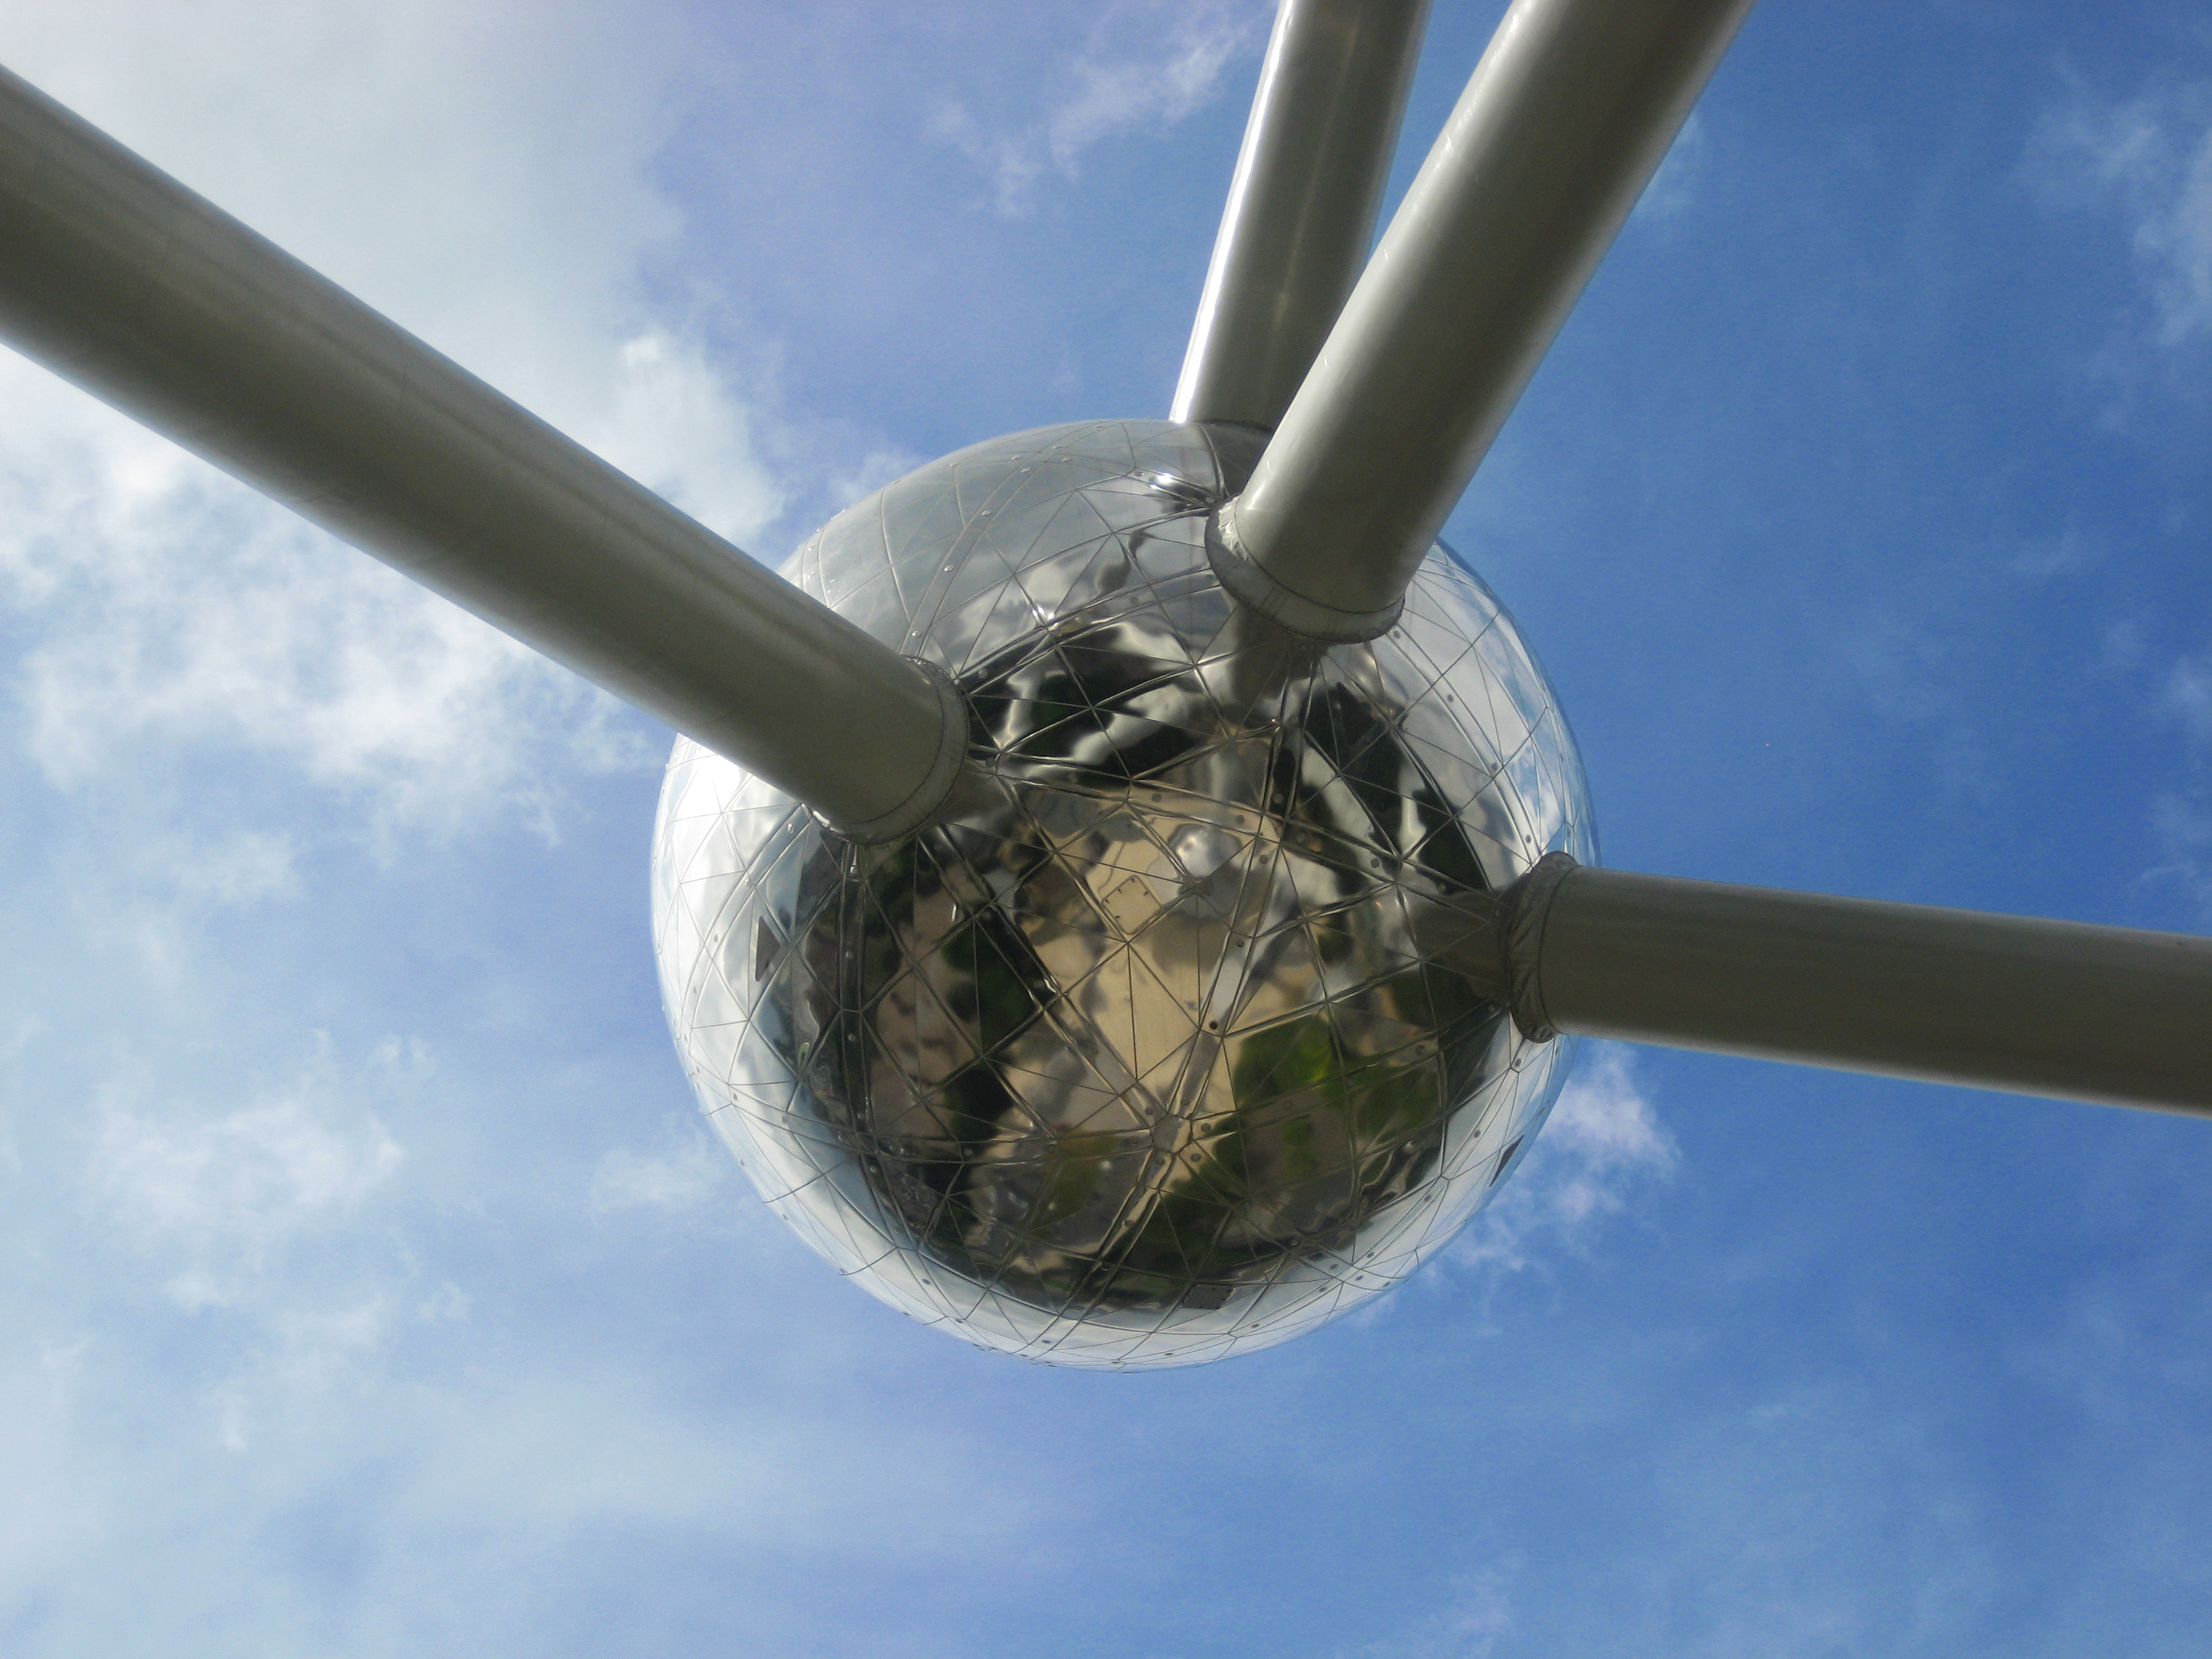
outdoor, wing, sky, street, wind, monument, europe, reflection, vehicle, geometry, metal, blue, belgium, creativecommons, brussels, bruxelles, belgique, stock, ccby, 2d, carloszgz, original, wallpaper, cmstoolsphotoring, freeculturalworks, openlicense, freepictures, europa, sphere, topost, bruselas, atom, propeller, belgica, atmosphere of earth, aircraft engine, mechanical fan, ceiling fan